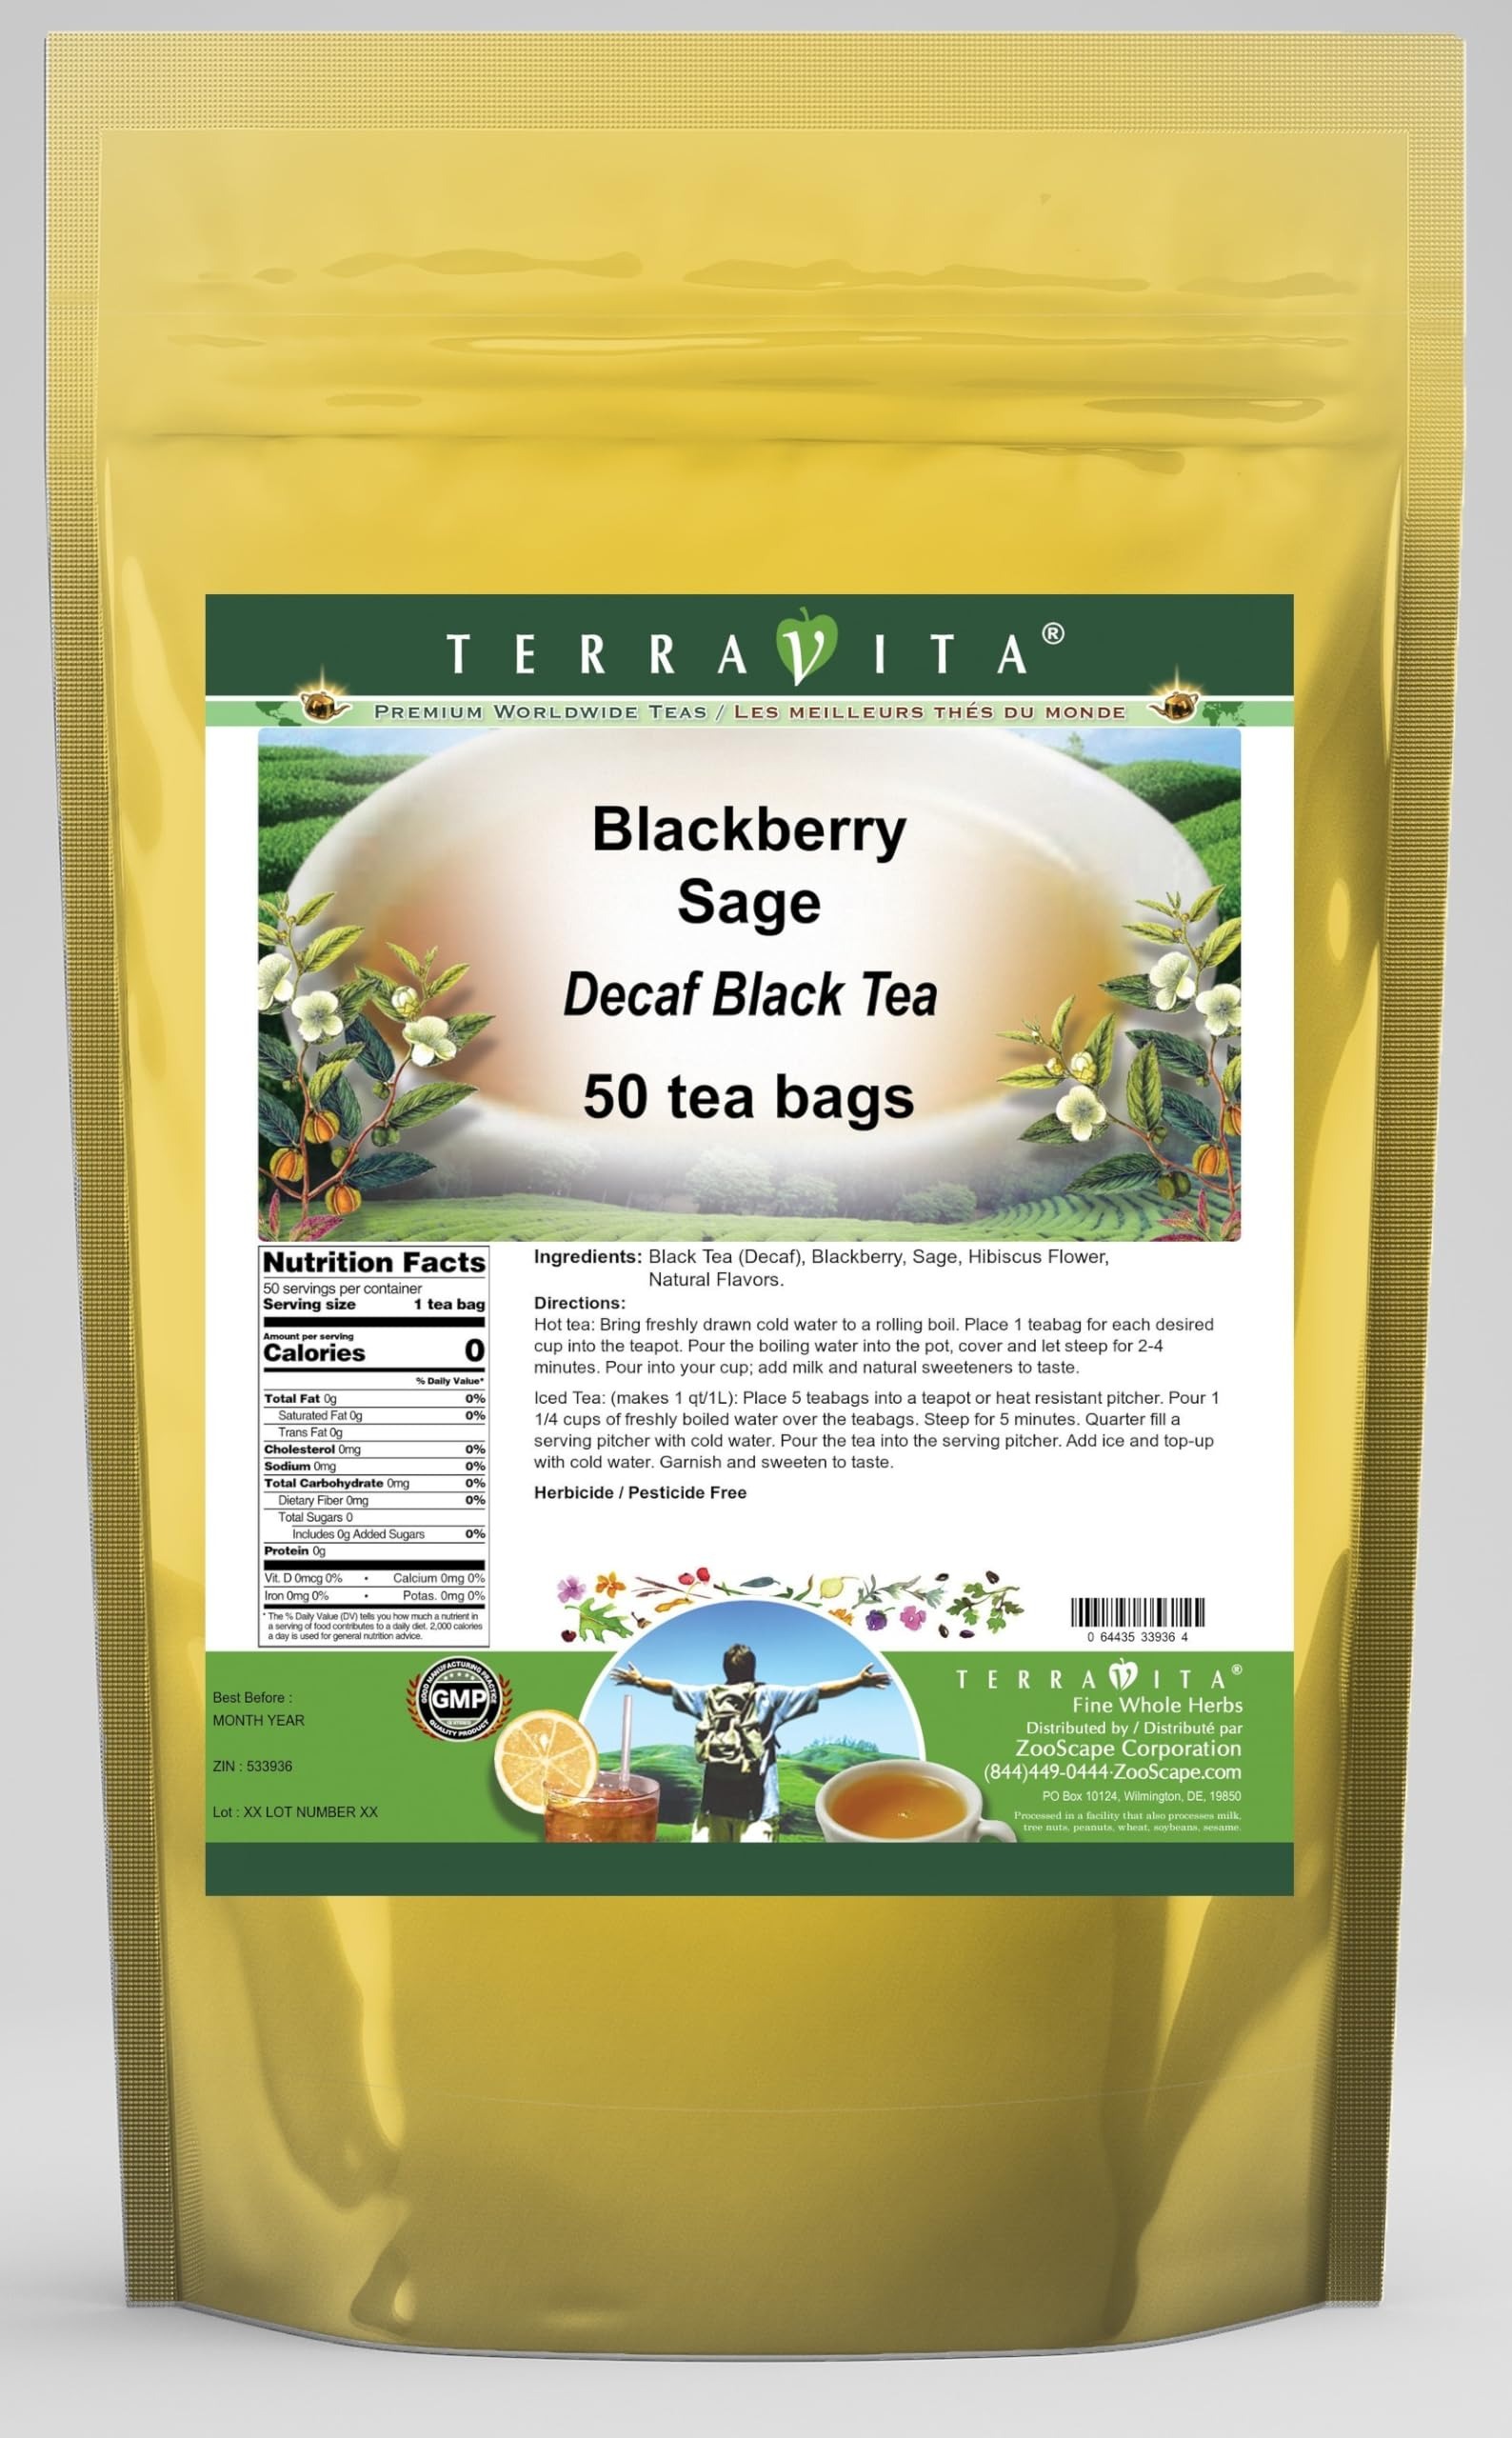
Item Name: Blackberry Sage Decaf Black Tea (50 tea bags, ZIN: 533936) - 2 Pack
Bullet Point 1: Our Blackberry Sage Decaf Black Tea is a wonderful flavored decaffeinated Black tea with Blackberry, Sage and Hibiscus Flower. You will enjoy the simple and elegant Blackberry Sage taste! - Ingredients: Decaf Black tea, Blackberry, Sage, Hibiscus Flower and Natural Blackberry Sage Flavor.
Bullet Point 2: No fillers.
Bullet Point 3: Manufacturer: TerraVita
Bullet Point 4: Size: 50 tea bags
Bullet Point 5: Black Tea Bags - Packed in a convenient upright pouch!
Product Description: Our Blackberry Sage Decaf Black Tea is a wonderful flavored decaffeinated Black tea with Blackberry, Sage and Hibiscus Flower. You will enjoy the simple and elegant Blackberry Sage taste! - Ingredients: Decaf Black tea, Blackberry, Sage, Hibiscus Flower and Natural Blackberry Sage Flavor. - Hot tea brewing method: Bring freshly drawn cold water to a rolling boil. Place 1 teabag for each desired cup into the teapot. Pour the boiling water into the pot, cover and let steep for 2-4 minutes. Pour into your cup; add milk and natural sweeteners to taste. - Iced tea brewing method: (to make 1 liter/quart): Place 5 teabags into a teapot or heat resistant pitcher. Pour 1 1/4 cups of freshly boiled water over the teabags. Steep for 5 minutes. Quarter fill a serving pitcher with cold water. Pour the tea into the serving pitcher. Add ice and top-up with cold water. Garnish and sweeten to taste. - TerraVita is an exclusive line of premium-quality, natural source products that use only the finest, purest and most potent ingredients found around the world. TerraVita is hallmarked by the highest possible standards of purity, potency, stability and freshness. All of our products are prepared with the highest elements of quality control, from raw materials through the entire manufacturing process, up to and including the moment that the bottles or bags are sealed for freshness and shipped out to you. Our highest possible standards are certified by independent laboratories and backed by our personal guarantee. - TerraVita exists to meet and ensure your family's health and wellness without the harmful effects of chemicals and health products. We strive to make all of our products affordable and reliable and are constantly searching the market to maintain our affordability and to look for n
Value: 100.0
Unit: Count

Price: 80.86